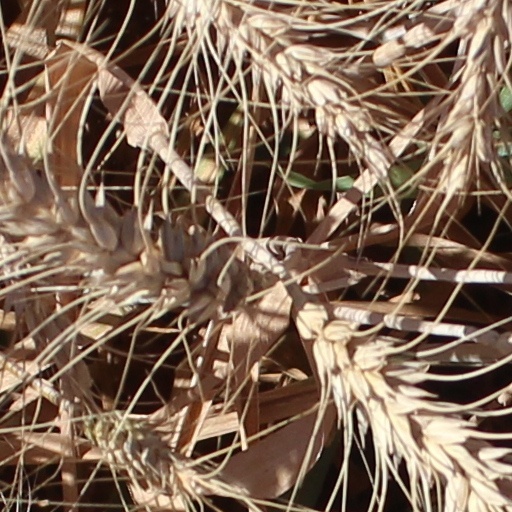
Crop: wheat